Joseph Priestley House

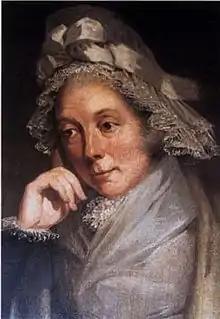
Quarter-length portrait, showing a woman in a brown and gray lace bonnet with a bow and leaning on her right hand.

While Priestley enjoyed preaching in Philadelphia, he could not afford the expense of living there; he also disliked the city's Quakers, who he believed were too opulent, and feared the yellow fever epidemic that had recently decimated the city.